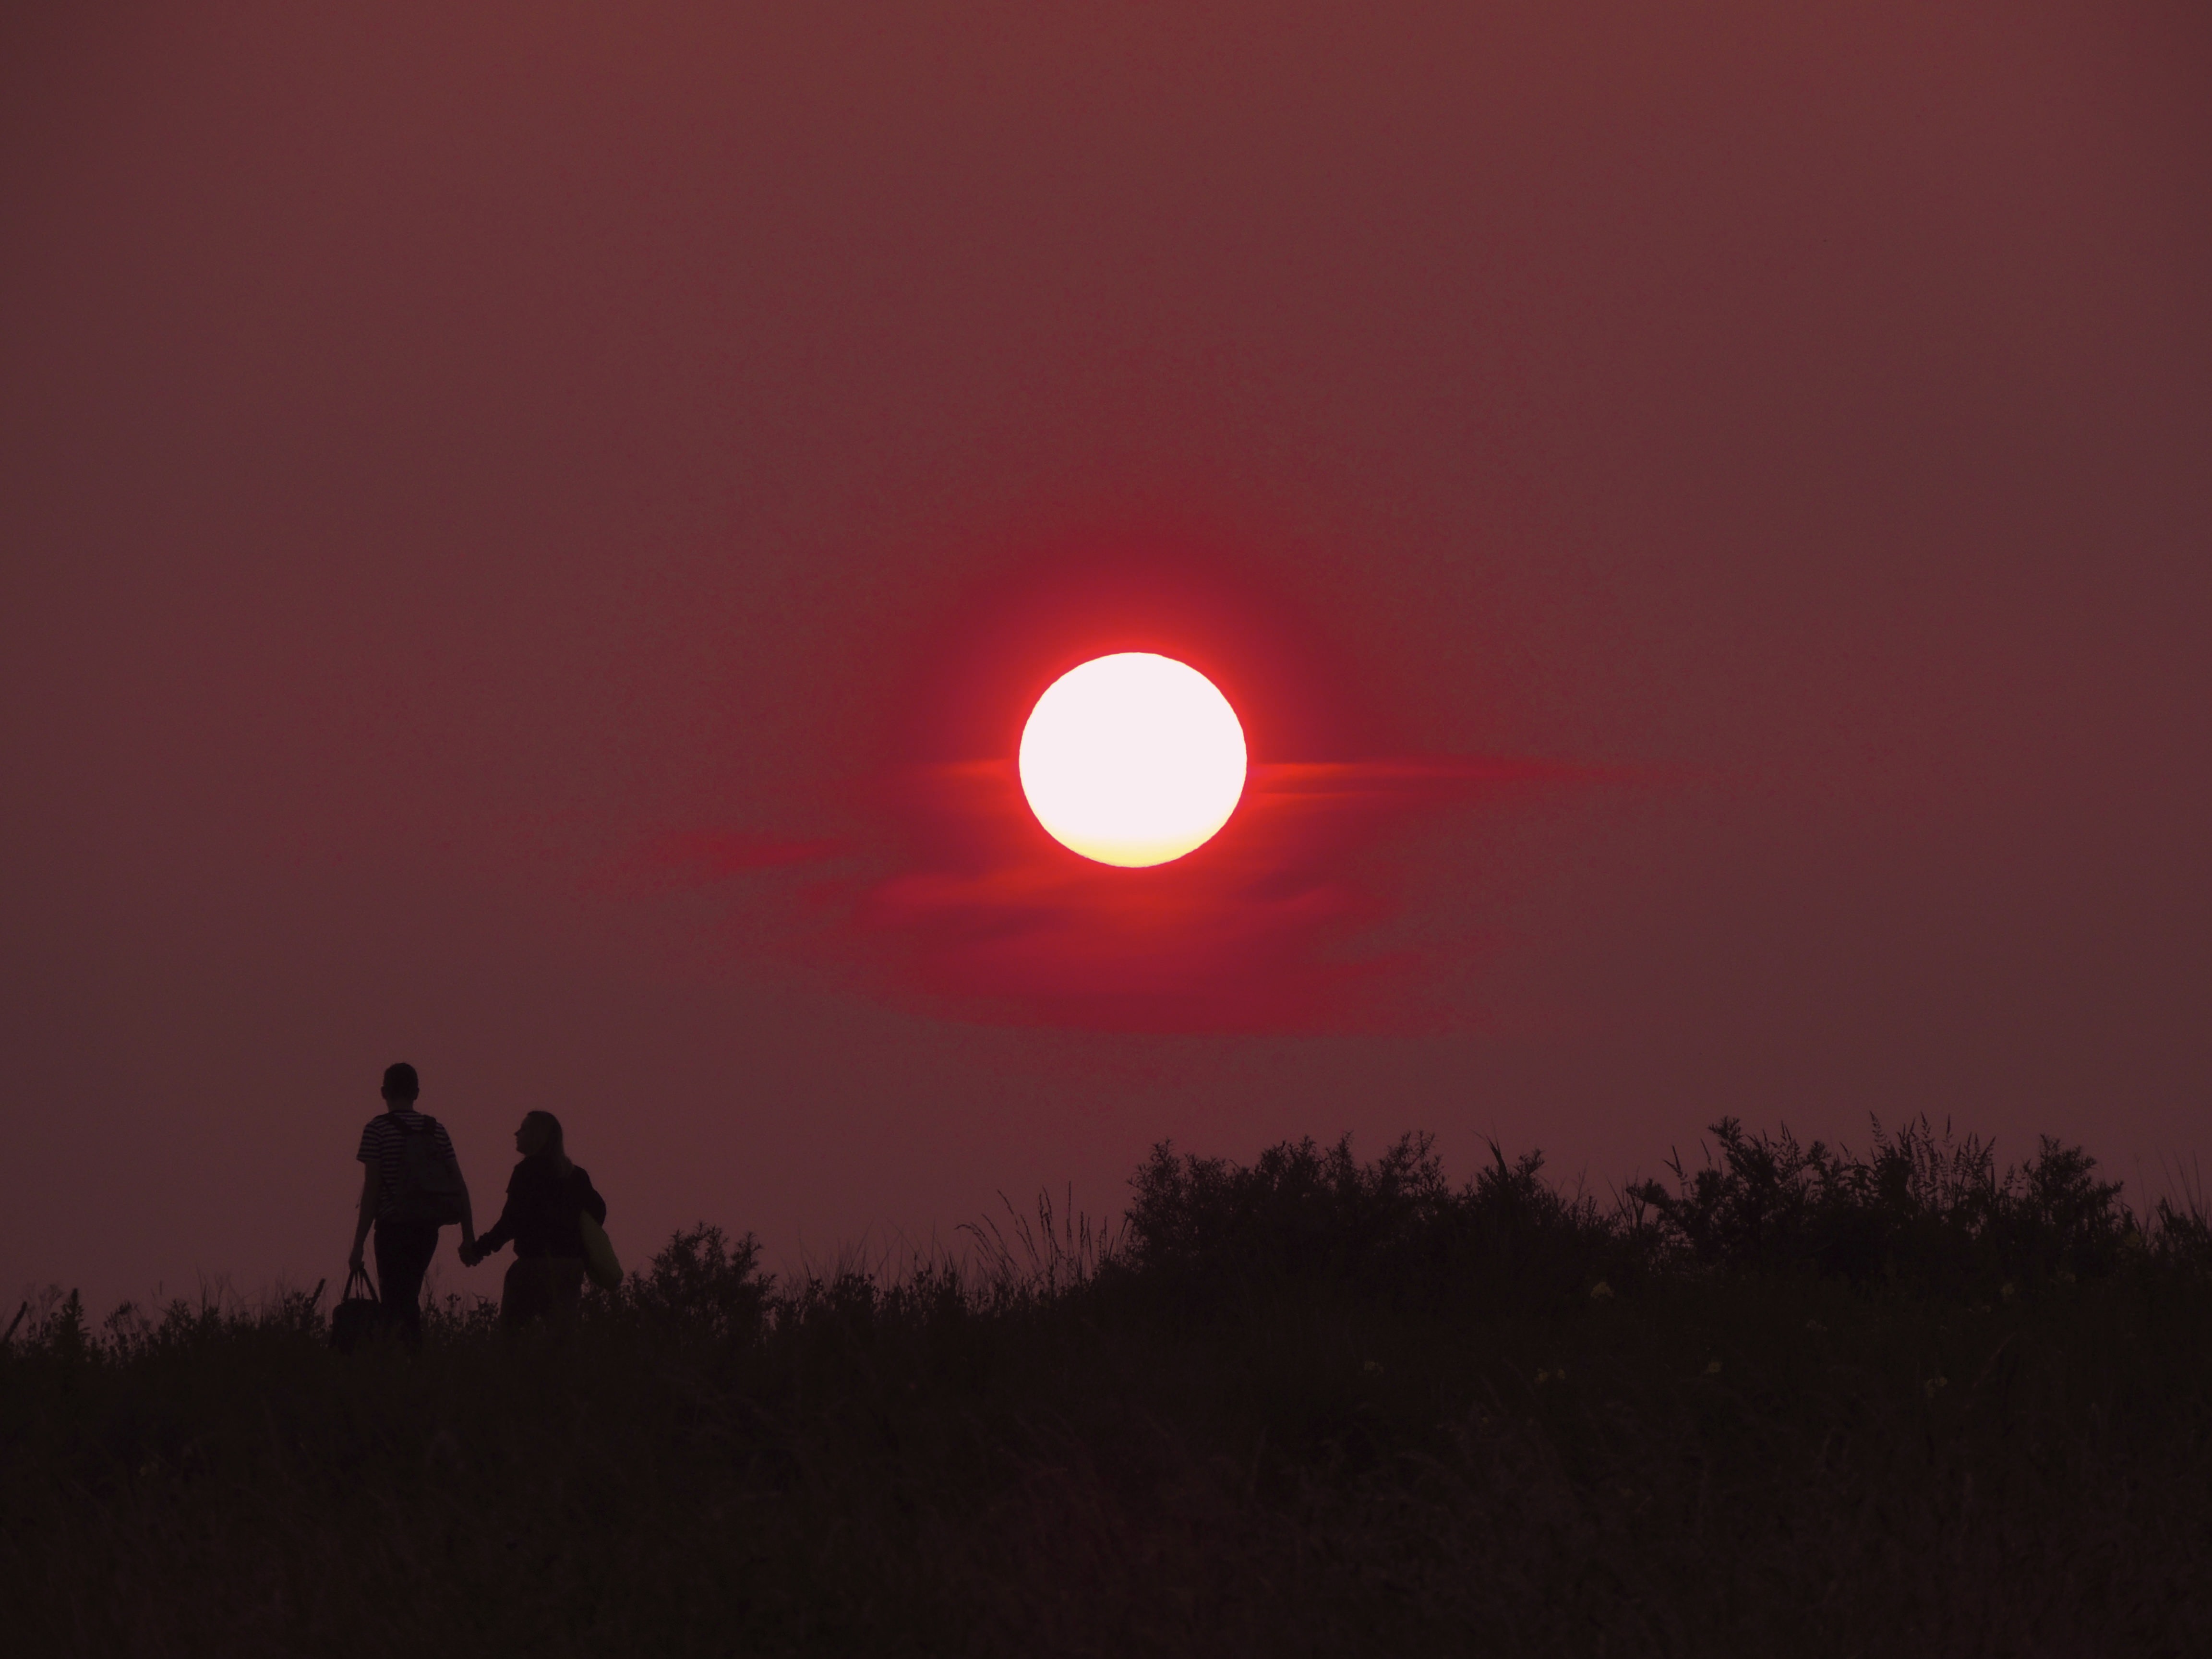
cloud, sky, sun, sunrise, sunset, morning, dawn, atmosphere, dusk, love, evening, red, two, friendship, together, pair, afterglow, astronomical object, atmospheric phenomenon